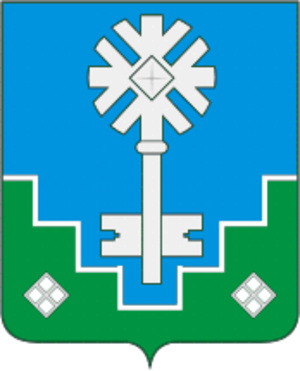
Mirny est une ville de la république de Sakha, en Russie, et le centre administratif du raïon de Mirny. Sa population s'élevait à 35 376 habitants en 2017.